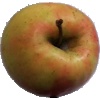
Label: apple_pink_lady